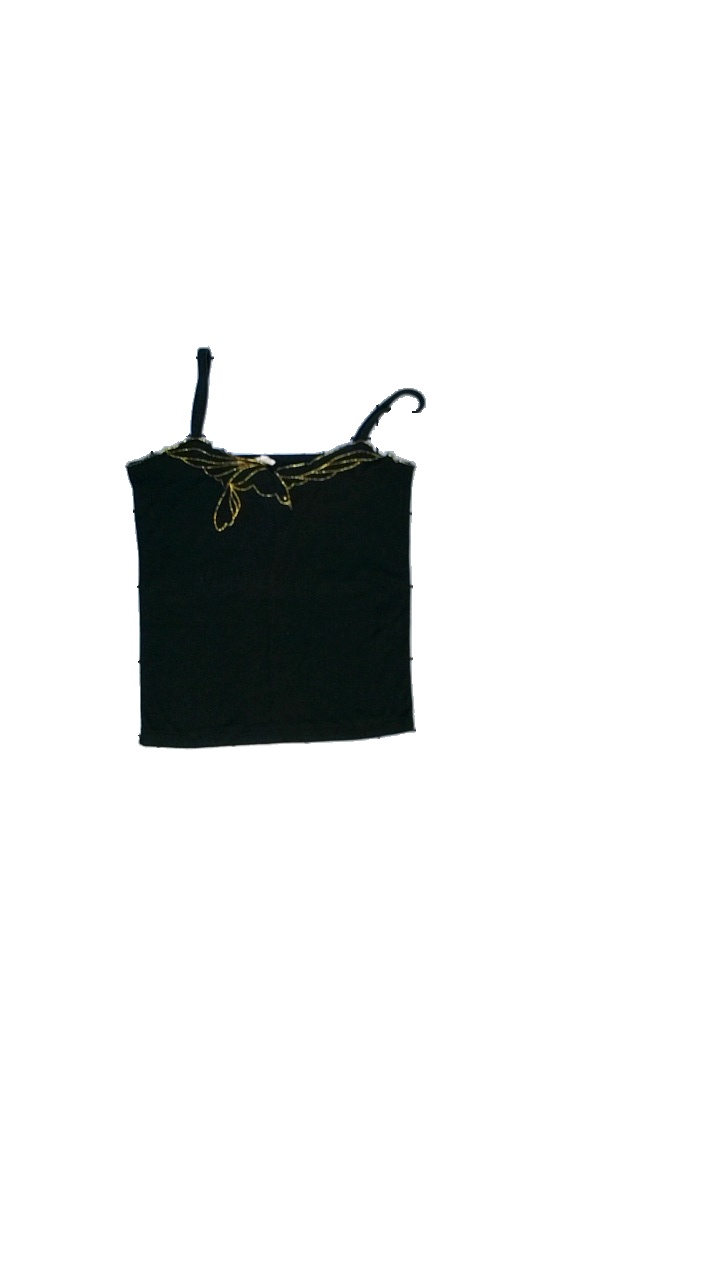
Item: Tank Top (Ladies)
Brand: Missing
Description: svart linne med fågel på, mycket nopprig
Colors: Black, Yellow
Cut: Regular
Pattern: Animal print
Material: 65% polyester 35% bomull
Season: All
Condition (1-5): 2
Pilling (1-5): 2
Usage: Export
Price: <50